No frills

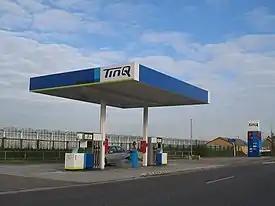

In the Netherlands and other European countries, a no frills filling station refers to unattended filling stations consisting solely of self-service pumps that only support pay at the pump. They do not include any other facilities on-site, and service is provided via a phone line. If there is a problem, drivers are to call a hotline using an on-site telephone for assistance.